Fiskavaig

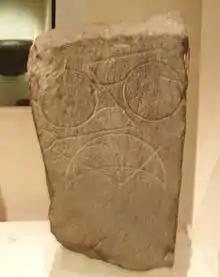
Fiskavaig Stone

A Class I Pictish symbol stone (dated from the 6th to 8th Century) was found on the beach at the high water mark in 1921. As noted in a report: